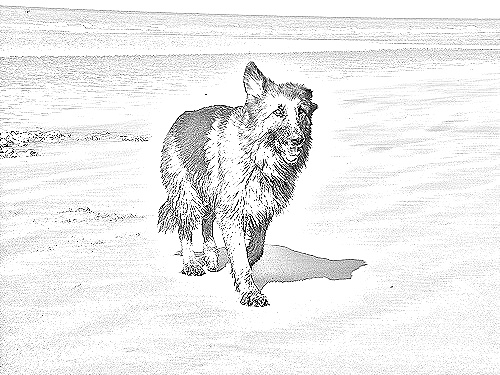
Portrait style: Sketch Portrait